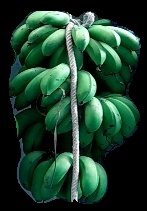
Variety: rasbale
Grade: grade2